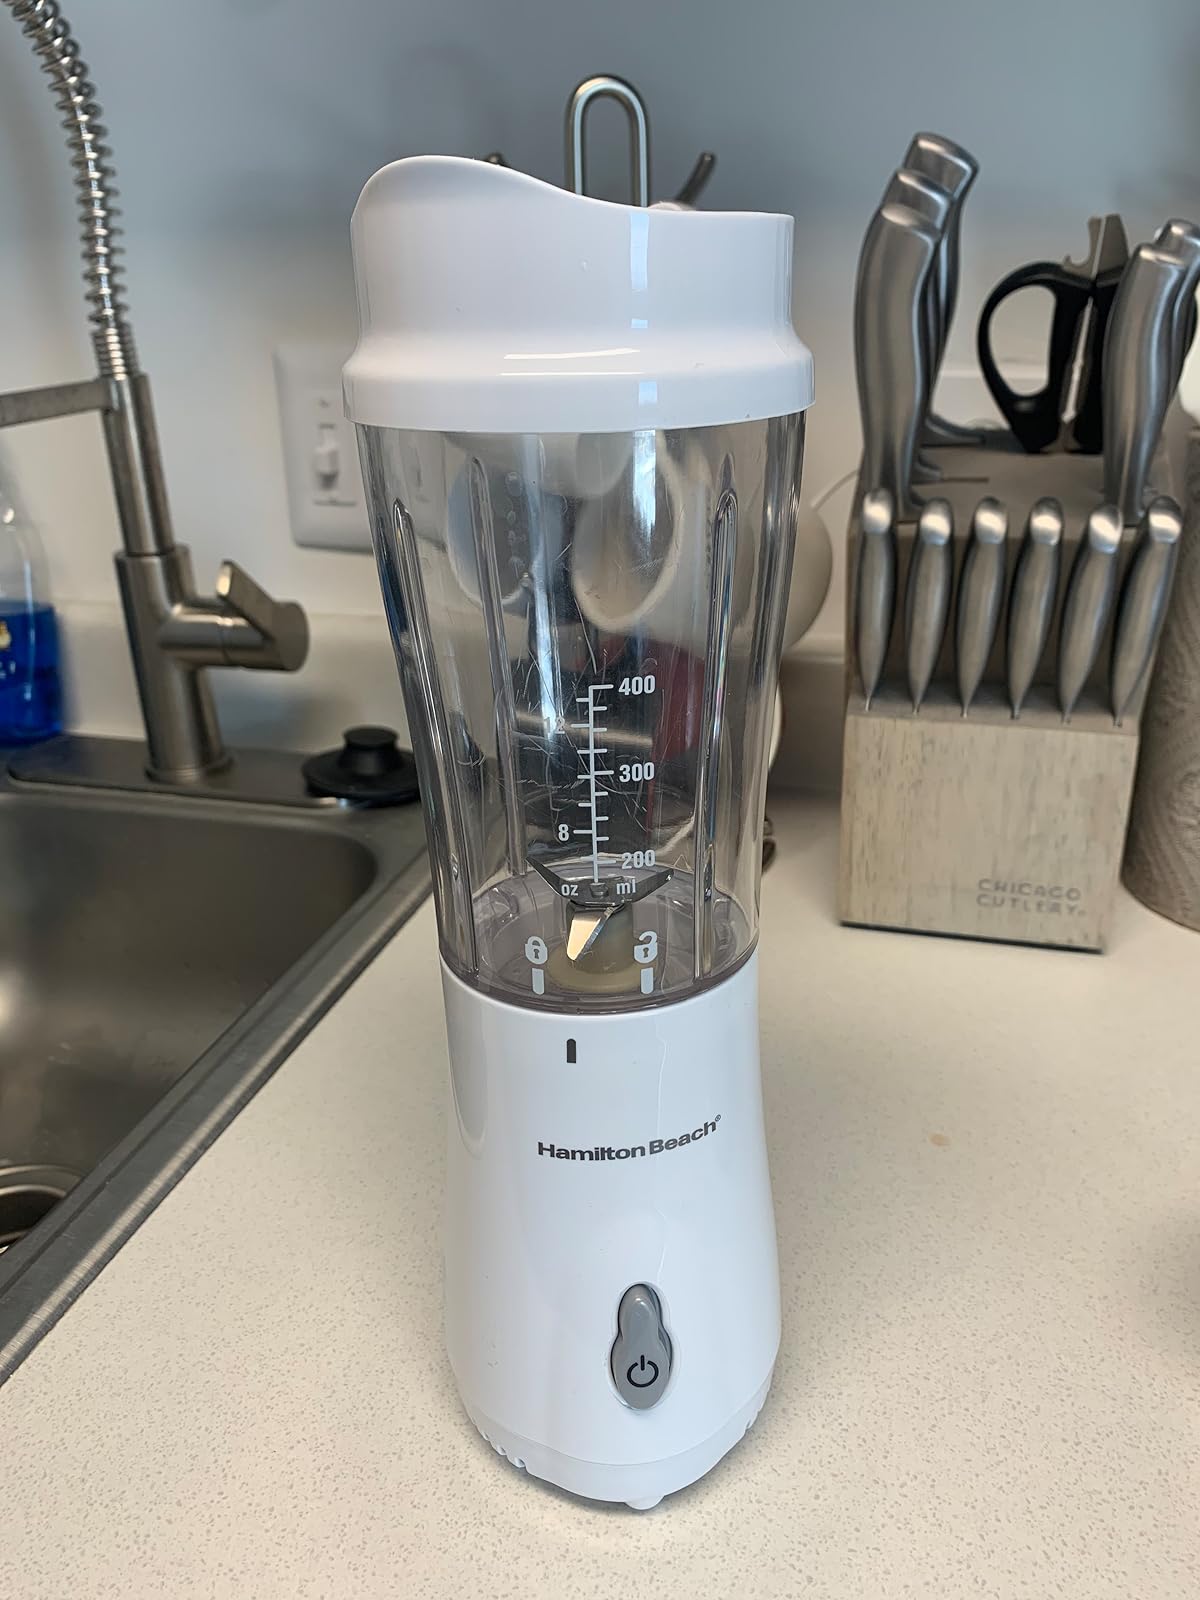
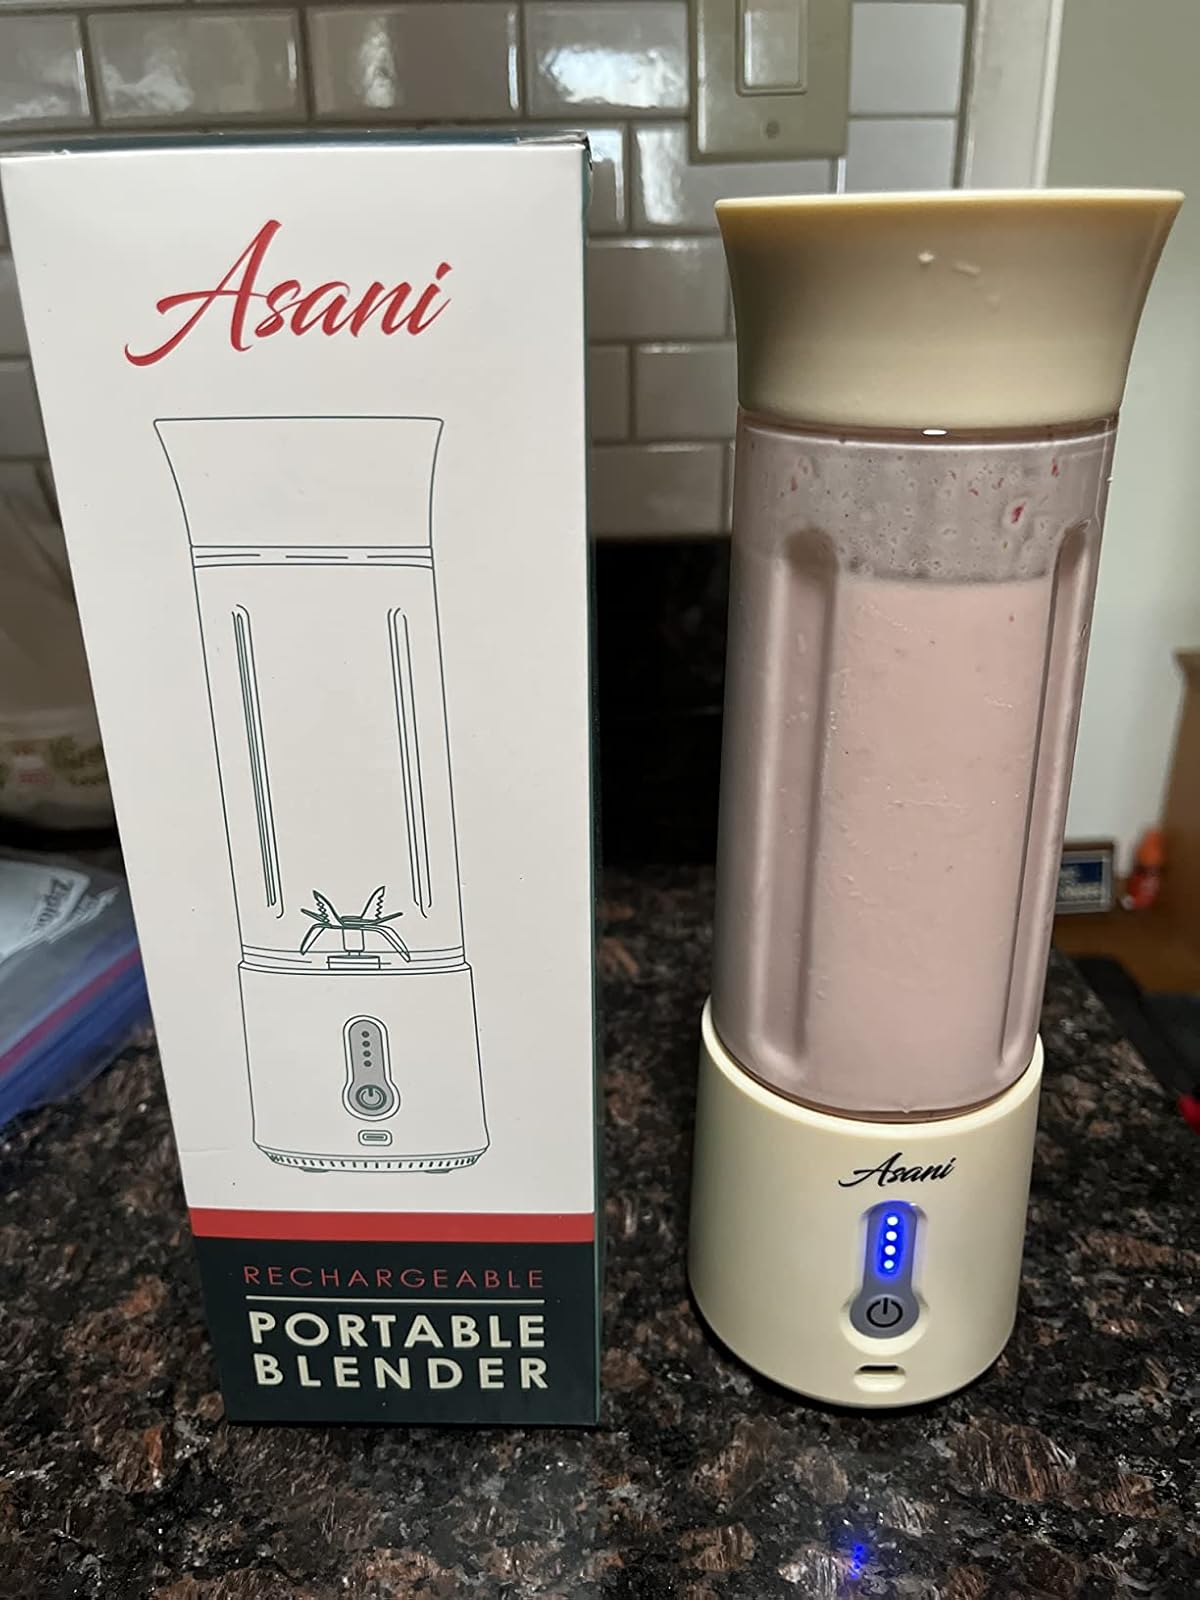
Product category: items_blender
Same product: no